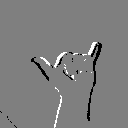
ASL letter: y